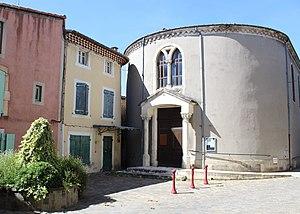
le temple
Loriol-sur-Drôme est une commune française située dans le département de la Drôme en région Auvergne-Rhône-Alpes.